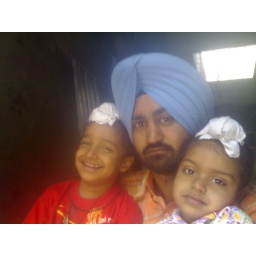
brother in law wid his cute son karan n aman........cute sardar baby